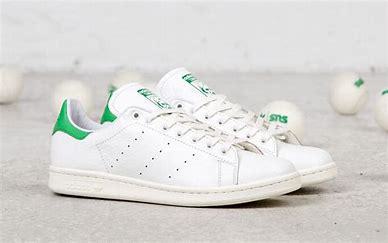
Brand: adidas
Model: Originals Stan Smith